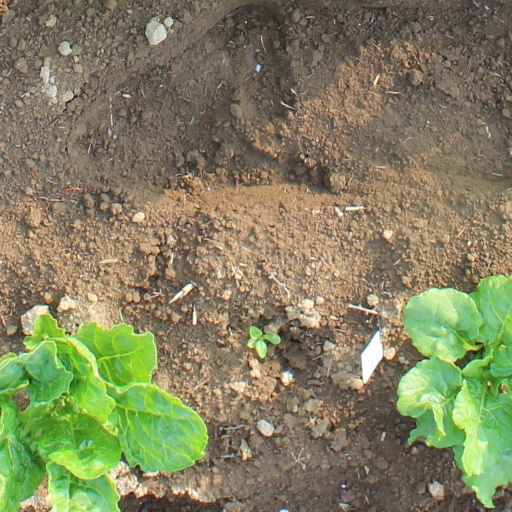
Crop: sugar beet